Fantasia No. 2 (Mozart)

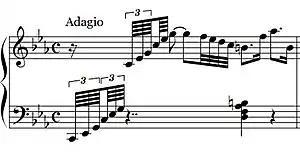
Bar 1, featuring triplet sixty-fourth notes (hemidemisemiquavers)

Fantasia No. 2 in C minor, K. 396/385f (German: ) is a fragment of a violin sonata composed by Wolfgang Amadeus Mozart in Vienna in August or September 1782.